Lin Yue

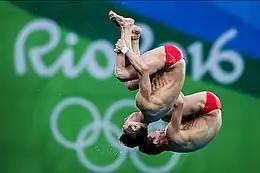
Chen Aisen and Lin Yue at the Rio Olympics

Lin Yue started diving when he was little, training in a sporting school in his hometown, with a coach named Li Huansen. In the following five years, he went to Guangdong Provincial Weilun Sporting School, under instructor Cao Ke. In the year 2004, he was selected in the Beijing Diving team. His current coach is Zhong Shaozhen.